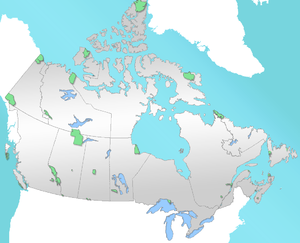
Parks Canada
Nationalparker i Canada
Parks Canada er et canadisk regeringsorgan med hovedsæde i Ottawa. Dets opgave er at beskytte og fremvise den nationalt betydningsfulde natur- og kulturarv. Organet skal fremme forståelsen og påskønnelsen i offentligheden af denne natur- og kulturarv på måder, der bevarer dem i deres helhed for nuværende og fremtidige generationer. Parks Canada har ansvaret for forvaltningen af 42 nationalparker, 949 historiske steder — heraf 167 styret direkte — og 4 fredede marine områder.